Caladbolg

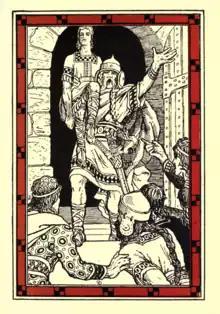
Illustration of Fergus mac Róich carrying Sétanta, with sword at his side. (George Denham, 1909)

Caladbolg ("hard cleft", also spelled Caladcholg, "hard blade") is the sword of Fergus mac Róich from the Ulster Cycle of Irish mythology.